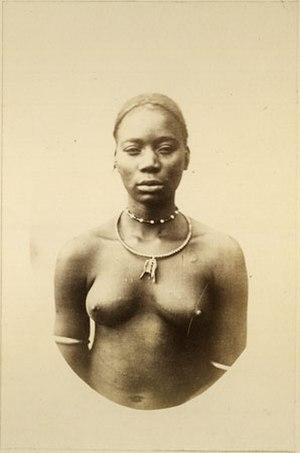
Richard Buchta est un explorateur et photographe autrichien. Né le 19 janvier 1845 à Radłów, il est décédé le 29 juillet 1894 à Vienne.
Les Mangbetu sont une population d'Afrique centrale vivant au nord-est de la République démocratique du Congo.